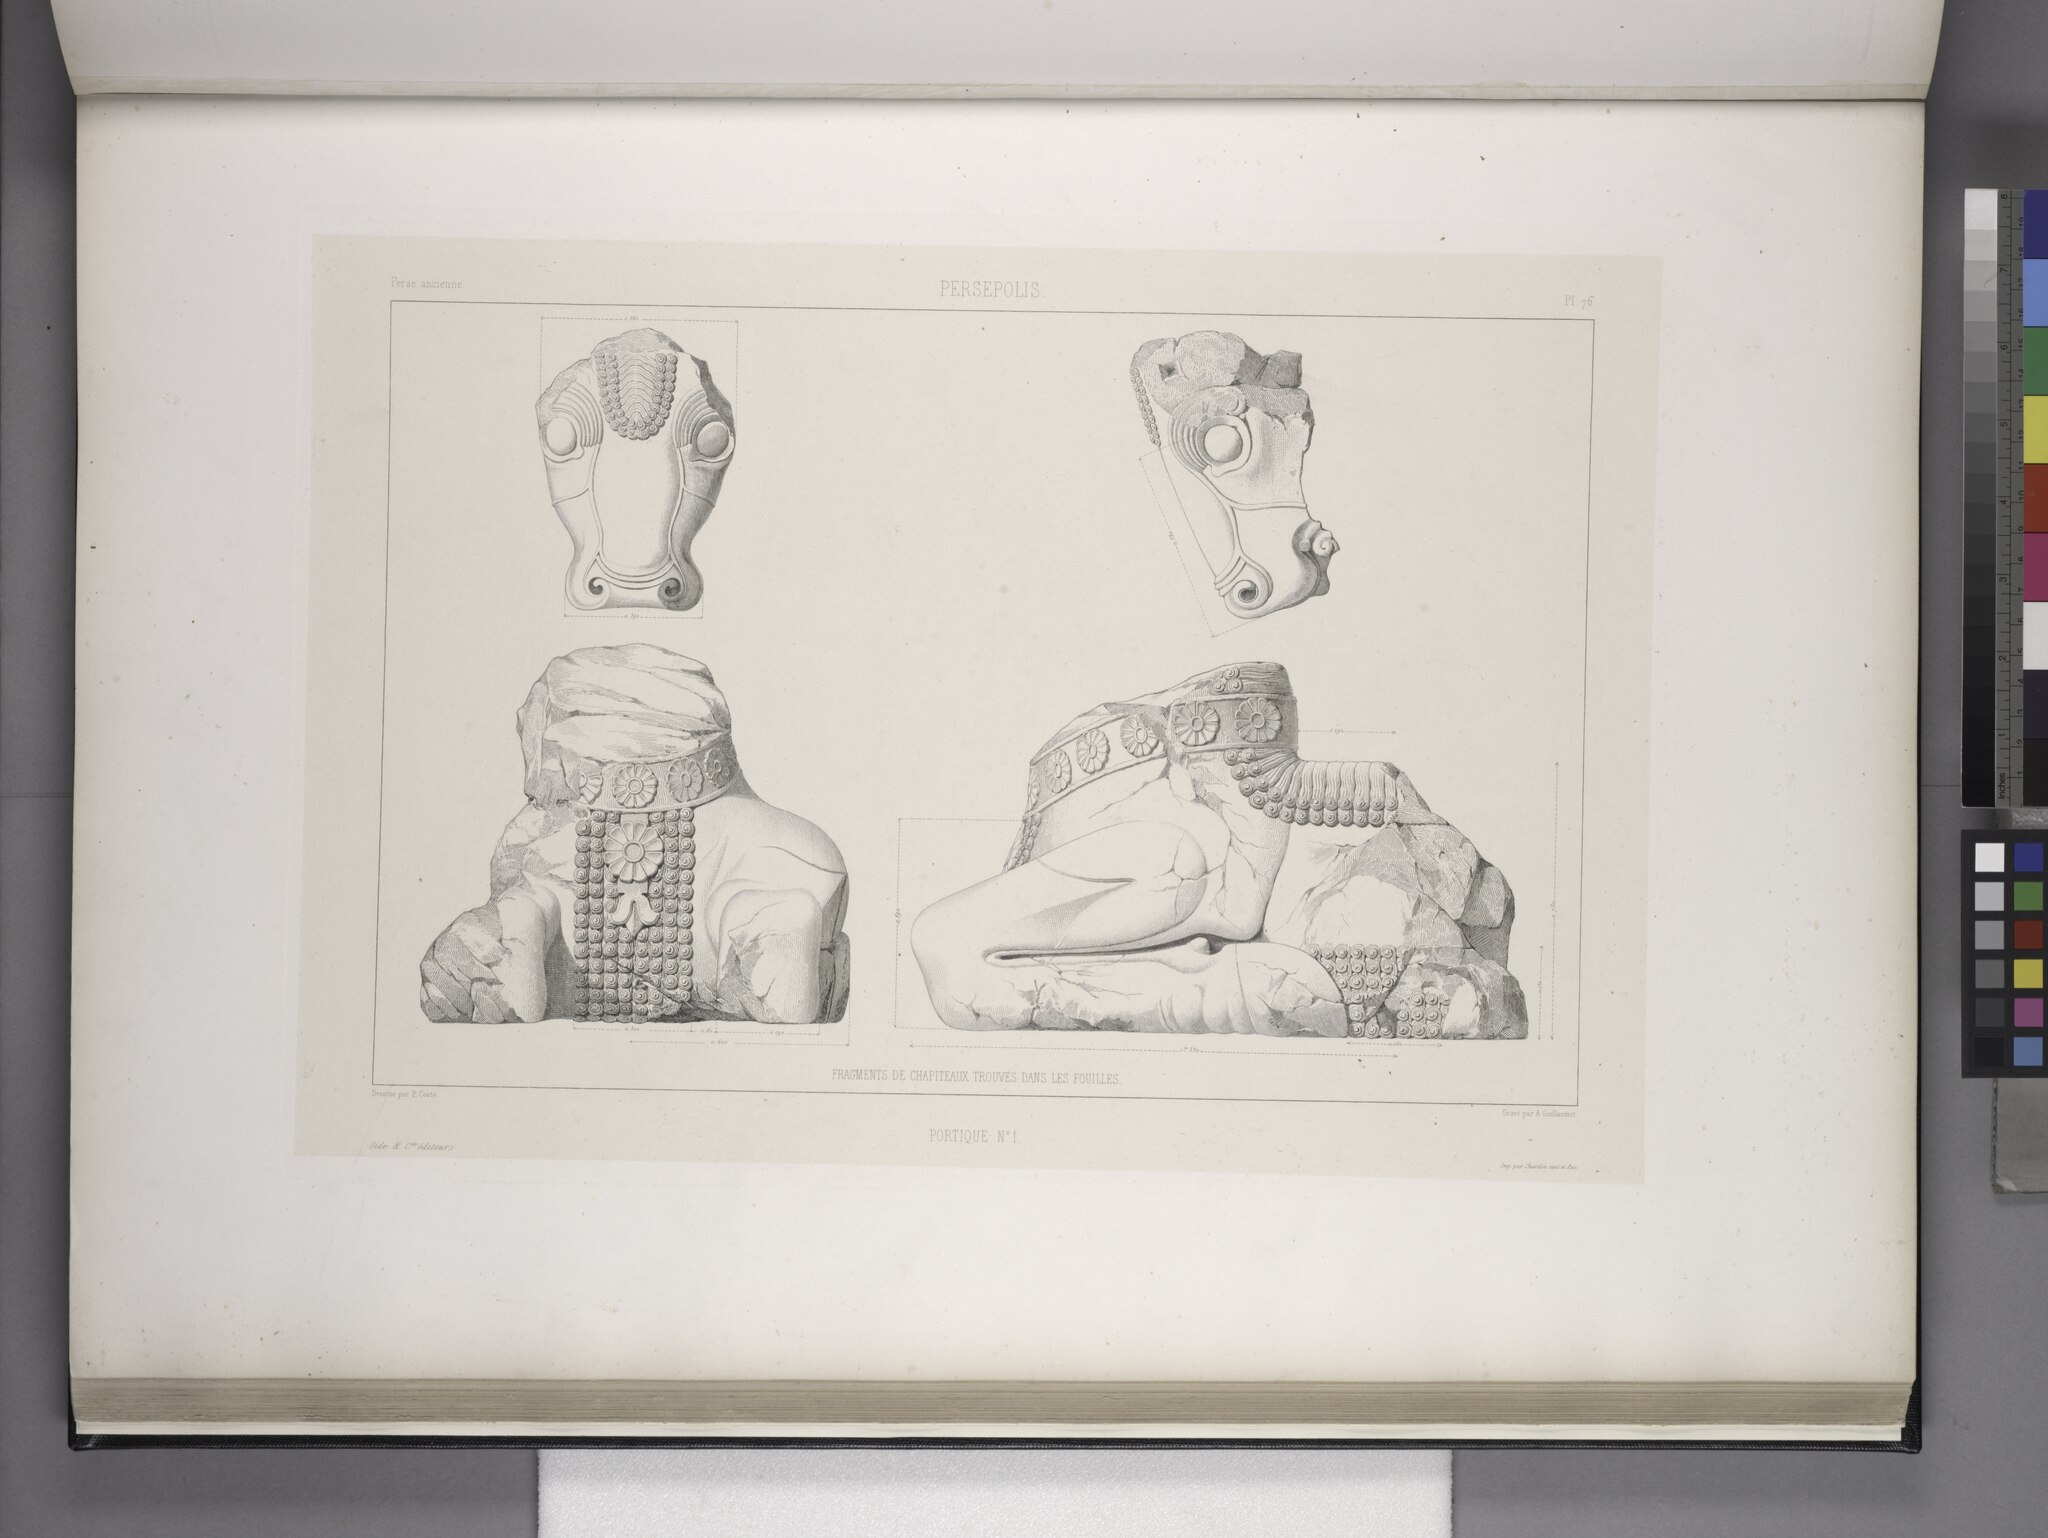
Title: Persépolis. Portique no. 1. Fragments de chapiteaux trouvés dans les fouilles (NYPL b12482496-1542789)
Description: Persépolis. Portique no. 1. Fragments de chapiteaux trouvés dans les fouilles
Date: 1851
Categories: Images uploaded by Fæ, PD-old-100-expired, PD-scan (PD-old-auto-expired), Images from the New York Public Library, CC-PD-Mark, Media needing category review as of 27 October 2016, NYPL General Research Division, Persepolis in the 19th century, Voyage en Perse, PD-old missing SDC copyright status, Illustrations of Persepolis, Illustrations of Gate of All Nations